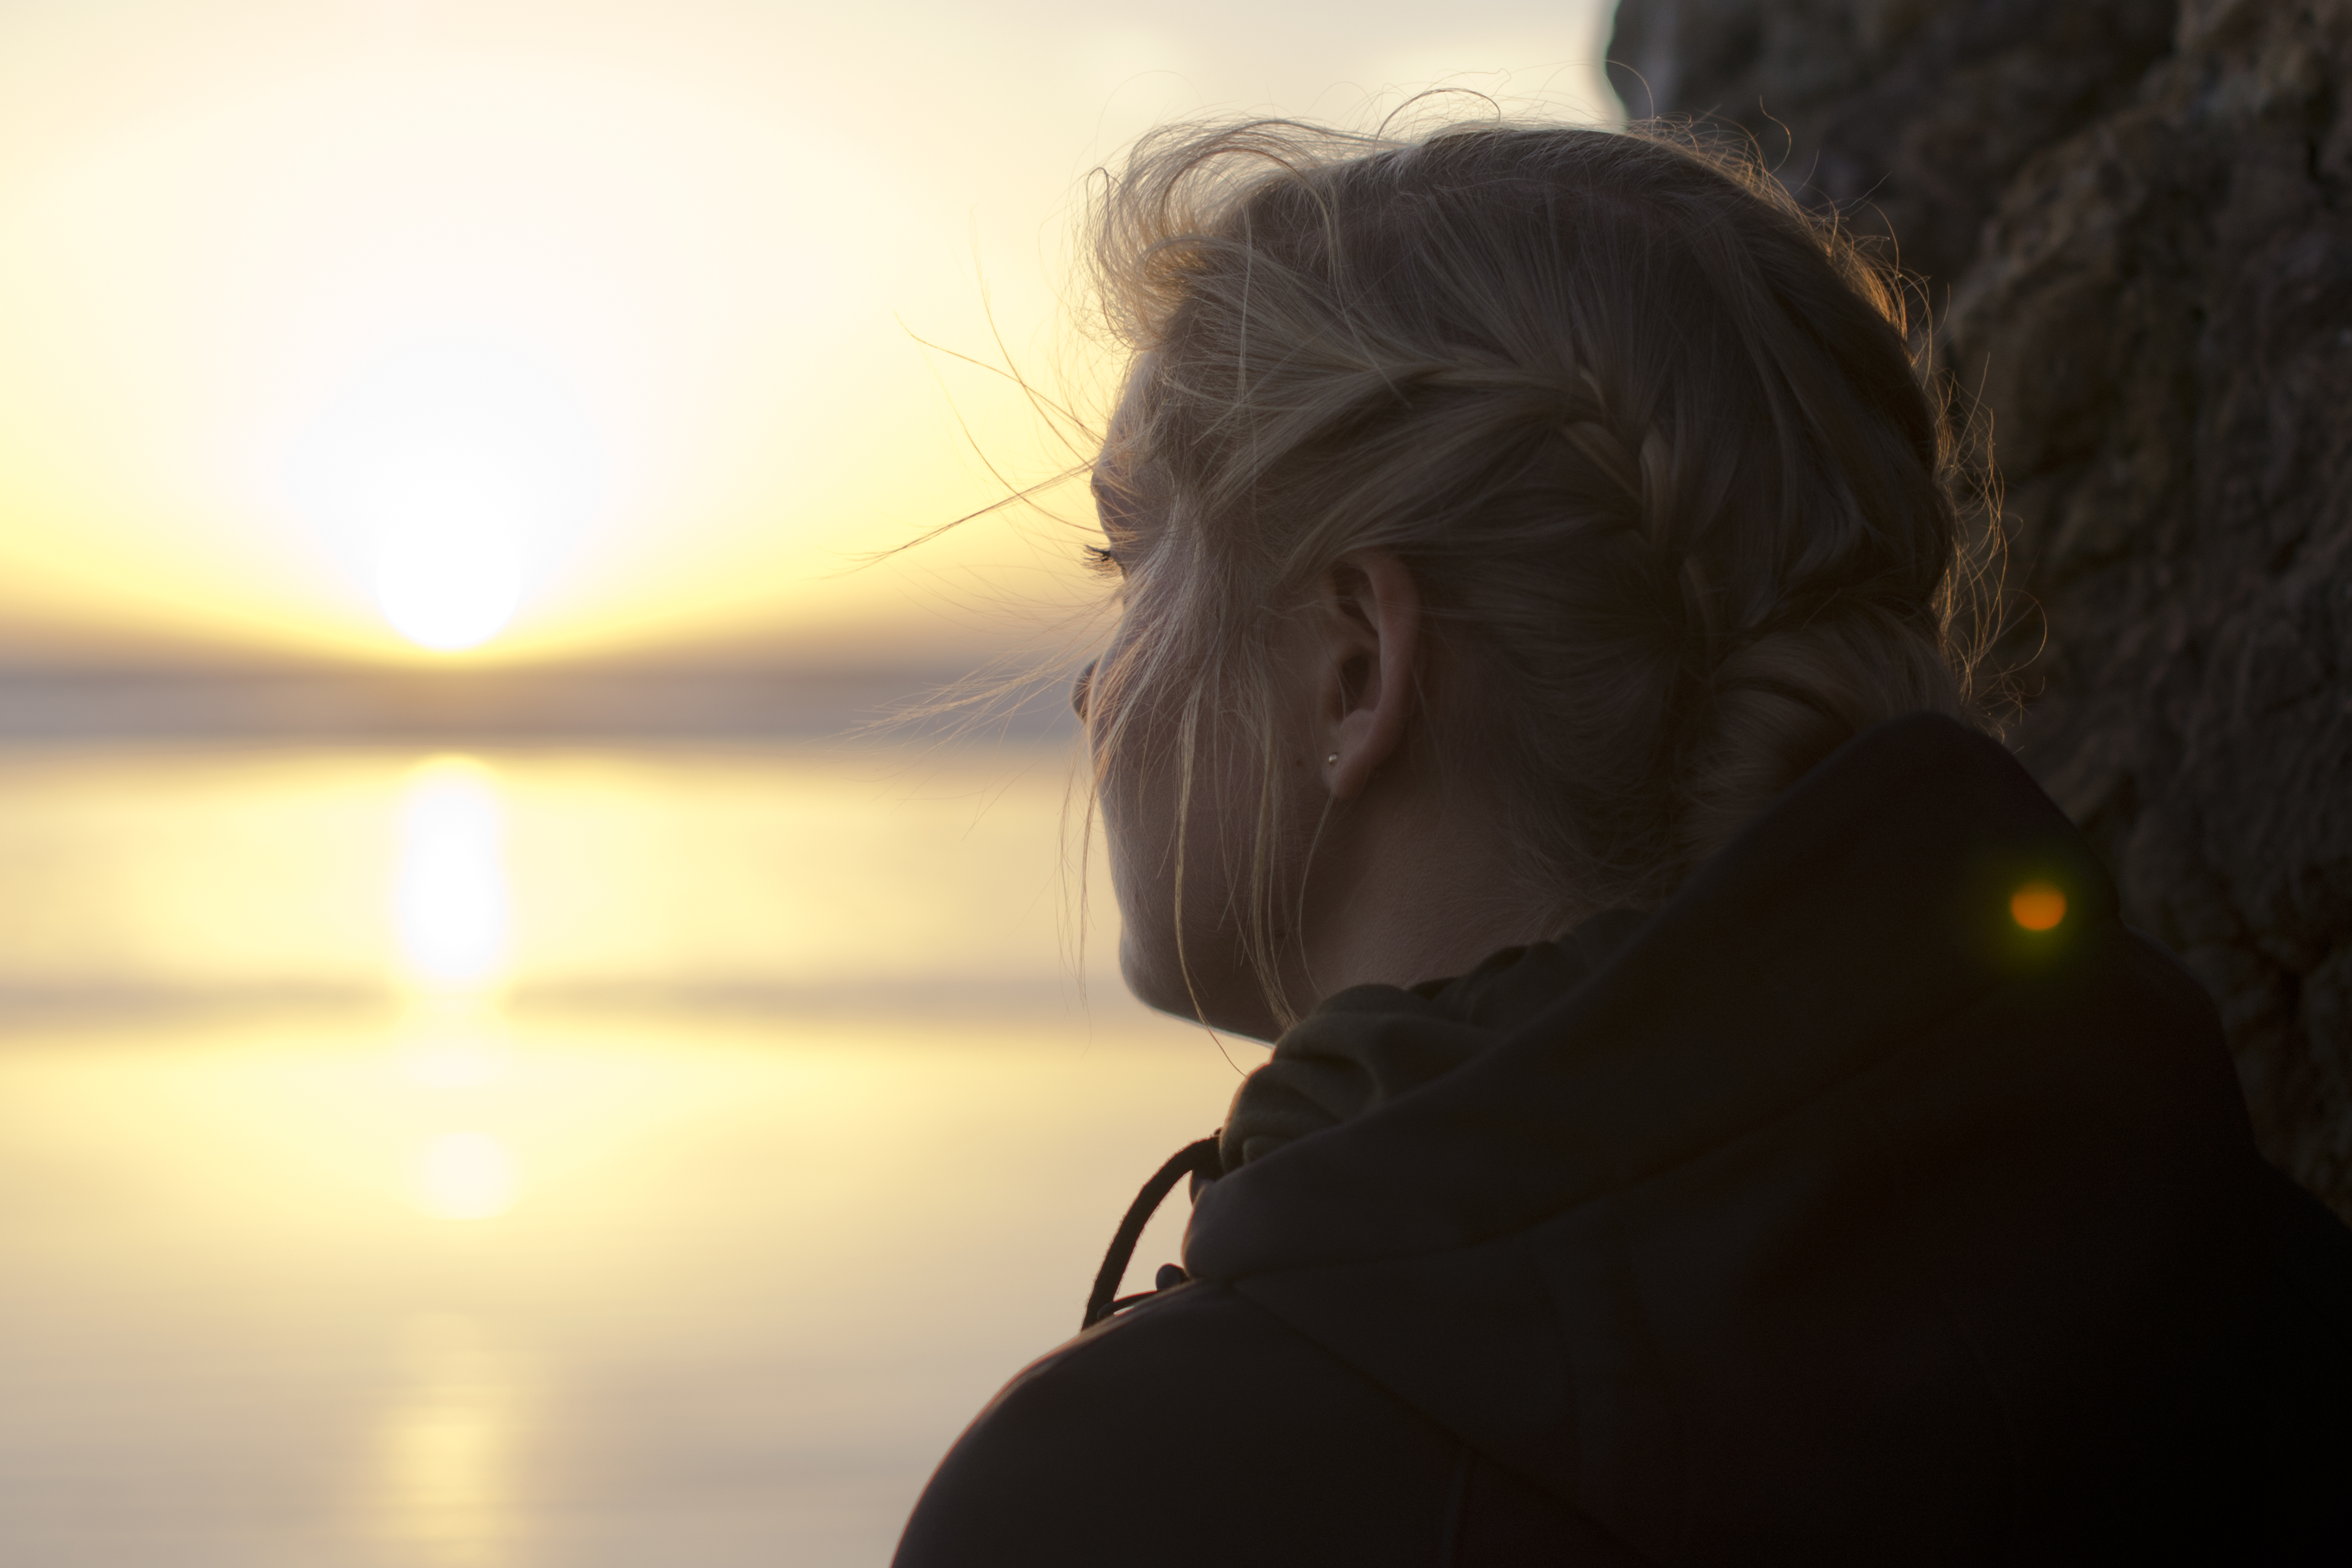
hand, water, person, light, girl, woman, sunrise, sunset, sunlight, morning, dawn, dusk, portrait, darkness, emotion, interaction